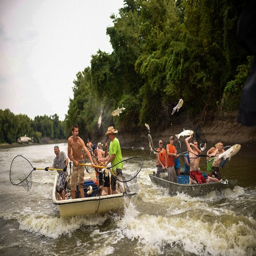
contestants try to catch the carp as they leap from the water .